North Sea Wind Power Hub

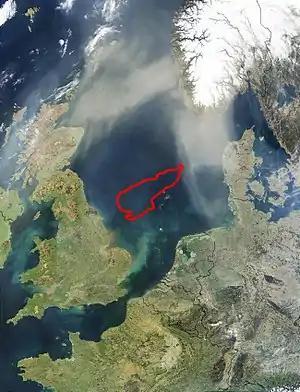
Satellite photo showing the Dogger Bank (red) (NASA)

North Sea Wind Power Hub is a proposed energy island complex to be built in the middle of the North Sea as part of a European system for sustainable electricity. One or more “Power Link” artificial islands will be created at the northeast end of the Dogger Bank, a relatively shallow area in the North Sea, just outside the continental shelf of the United Kingdom and near the point where the borders between the territorial waters of Netherlands, Germany, and Denmark come together. Dutch, German, and Danish electrical grid operators are cooperating in this project to help develop a cluster of offshore wind parks with a capacity of several gigawatts, with interconnections to the North Sea countries. Undersea cables will make international trade in electricity possible.